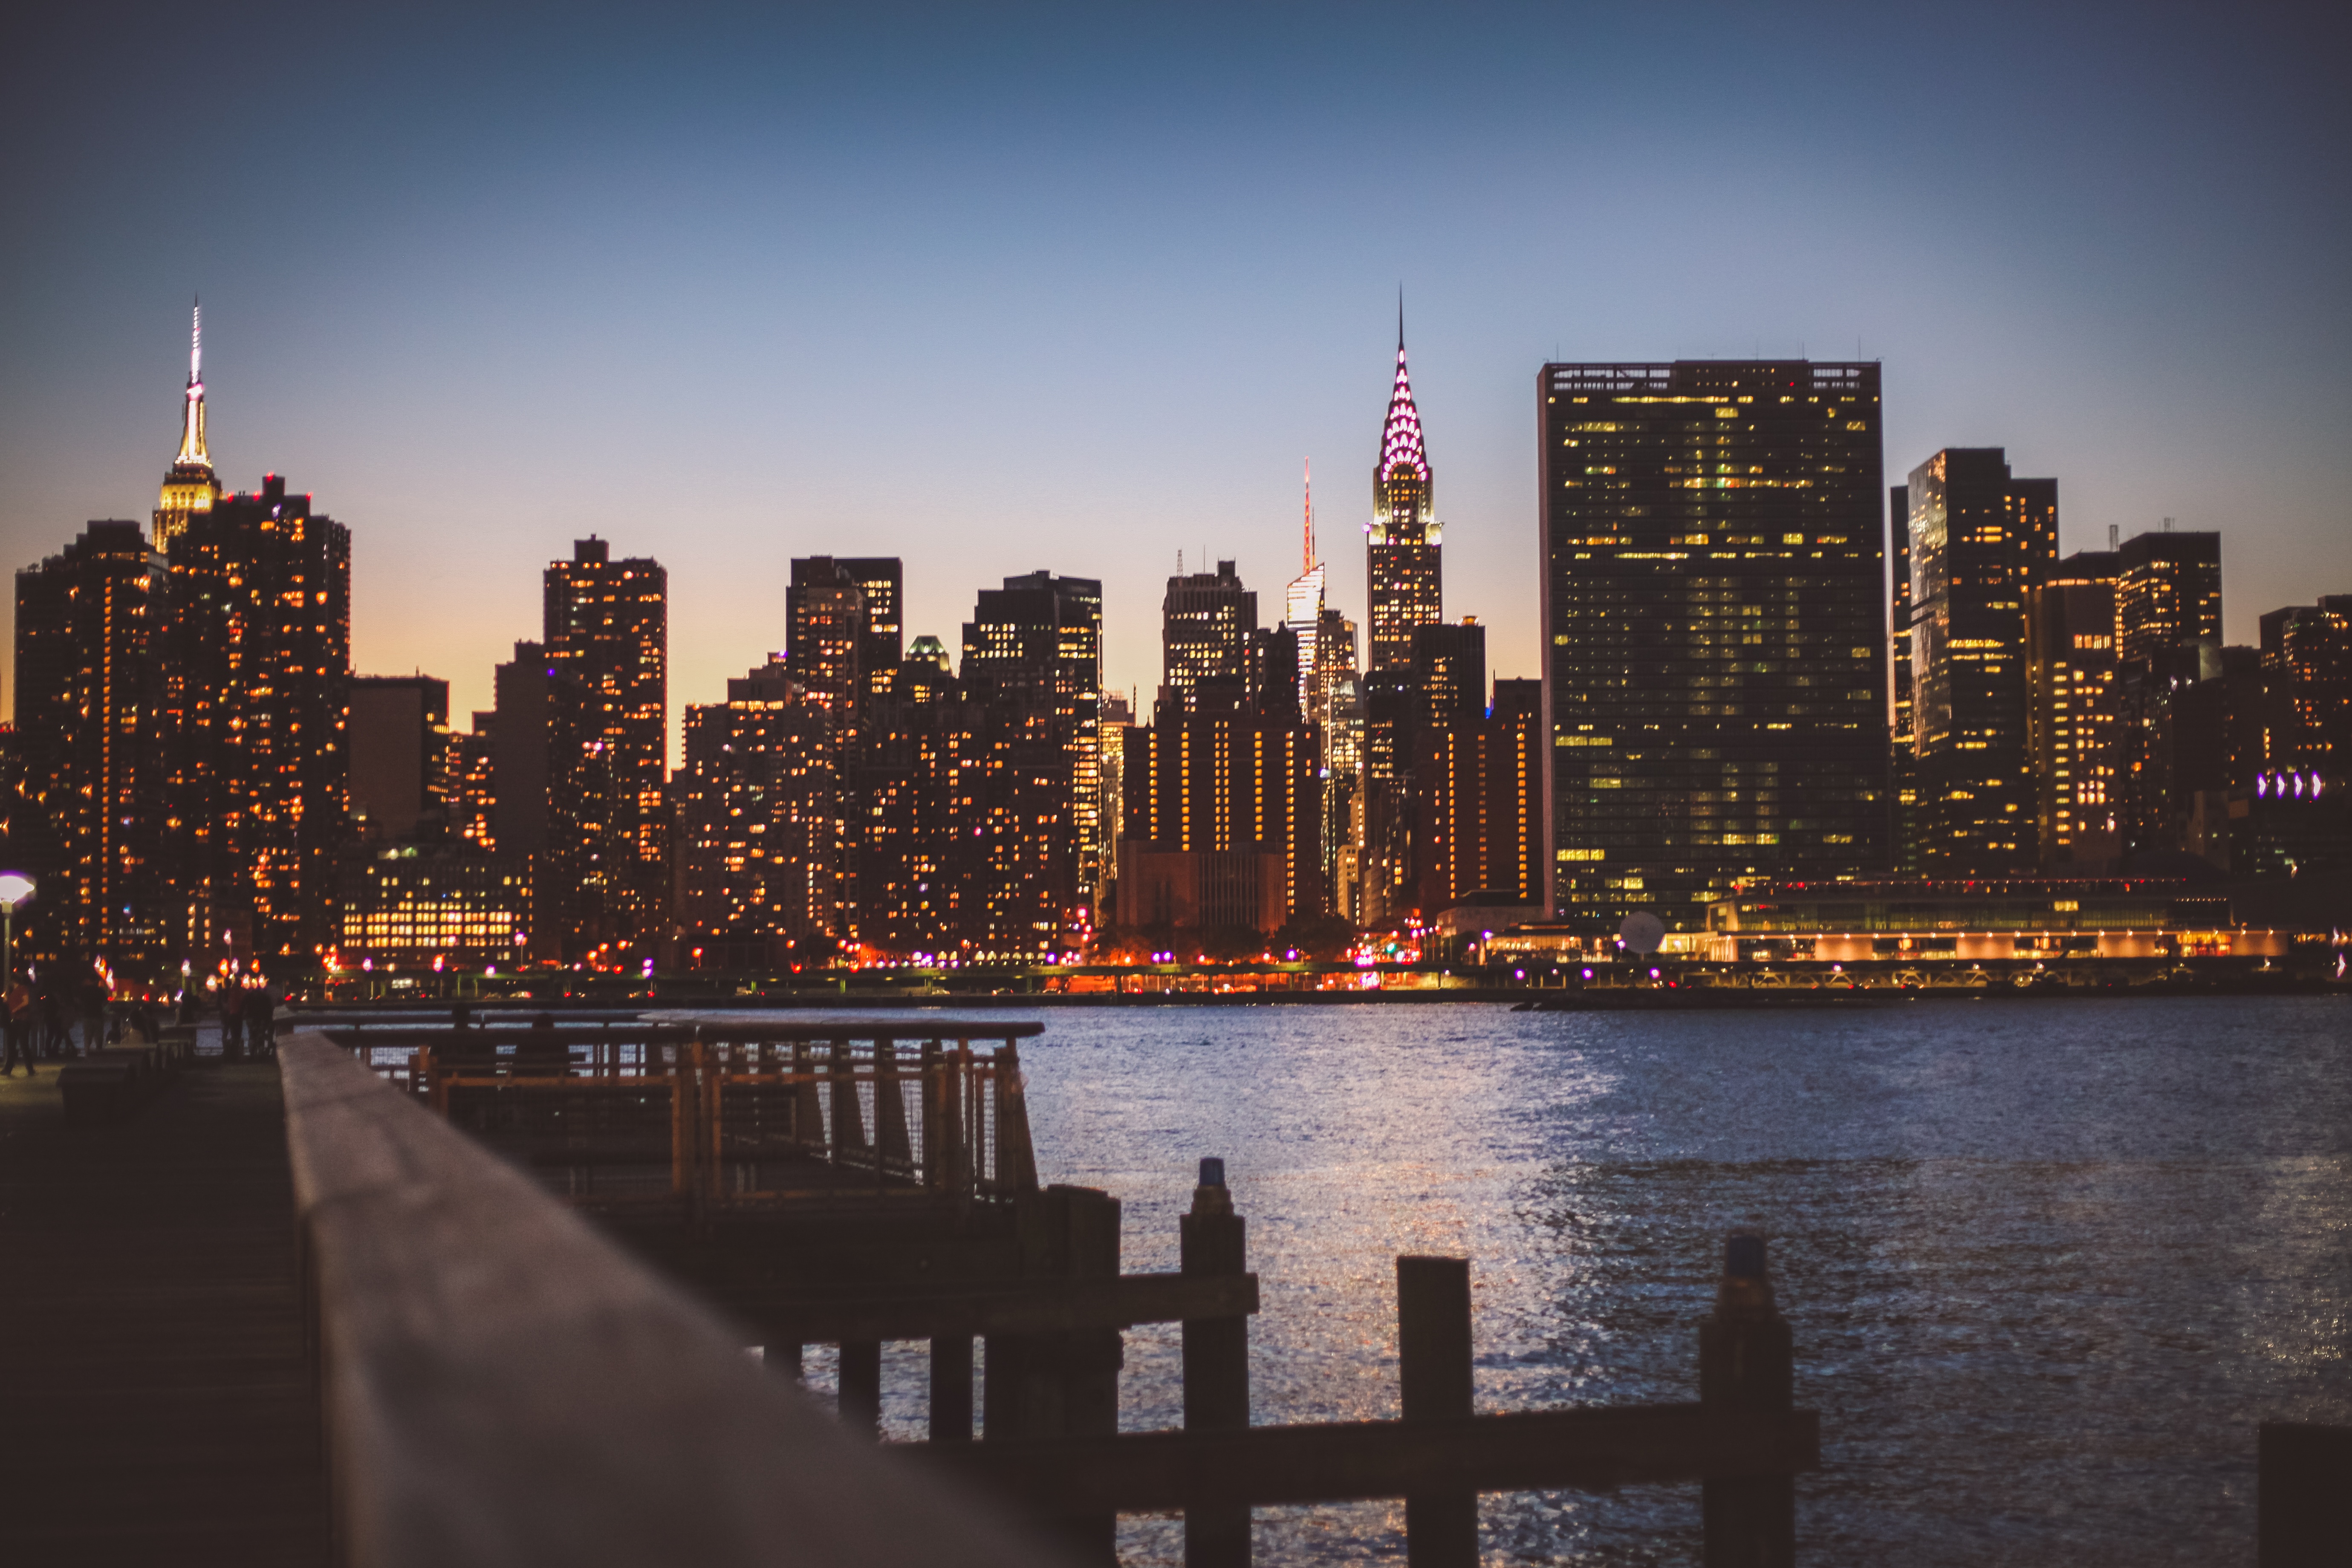
horizon, sunset, skyline, night, city, skyscraper, cityscape, downtown, dusk, evening, reflection, landmark, tower block, metropolis, urban area, geographical feature, human settlement, metropolitan area